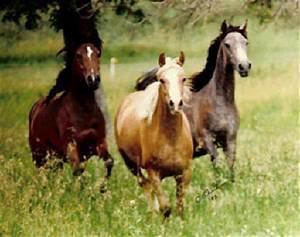
horse